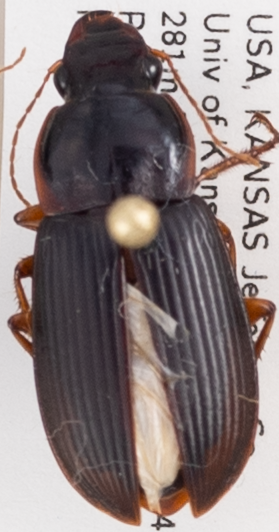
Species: Harpalus pensylvanicus
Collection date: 2018-07-25
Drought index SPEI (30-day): -0.932
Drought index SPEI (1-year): -0.638
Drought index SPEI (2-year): -0.524